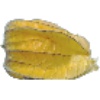
Label: Physalis with Husk 1